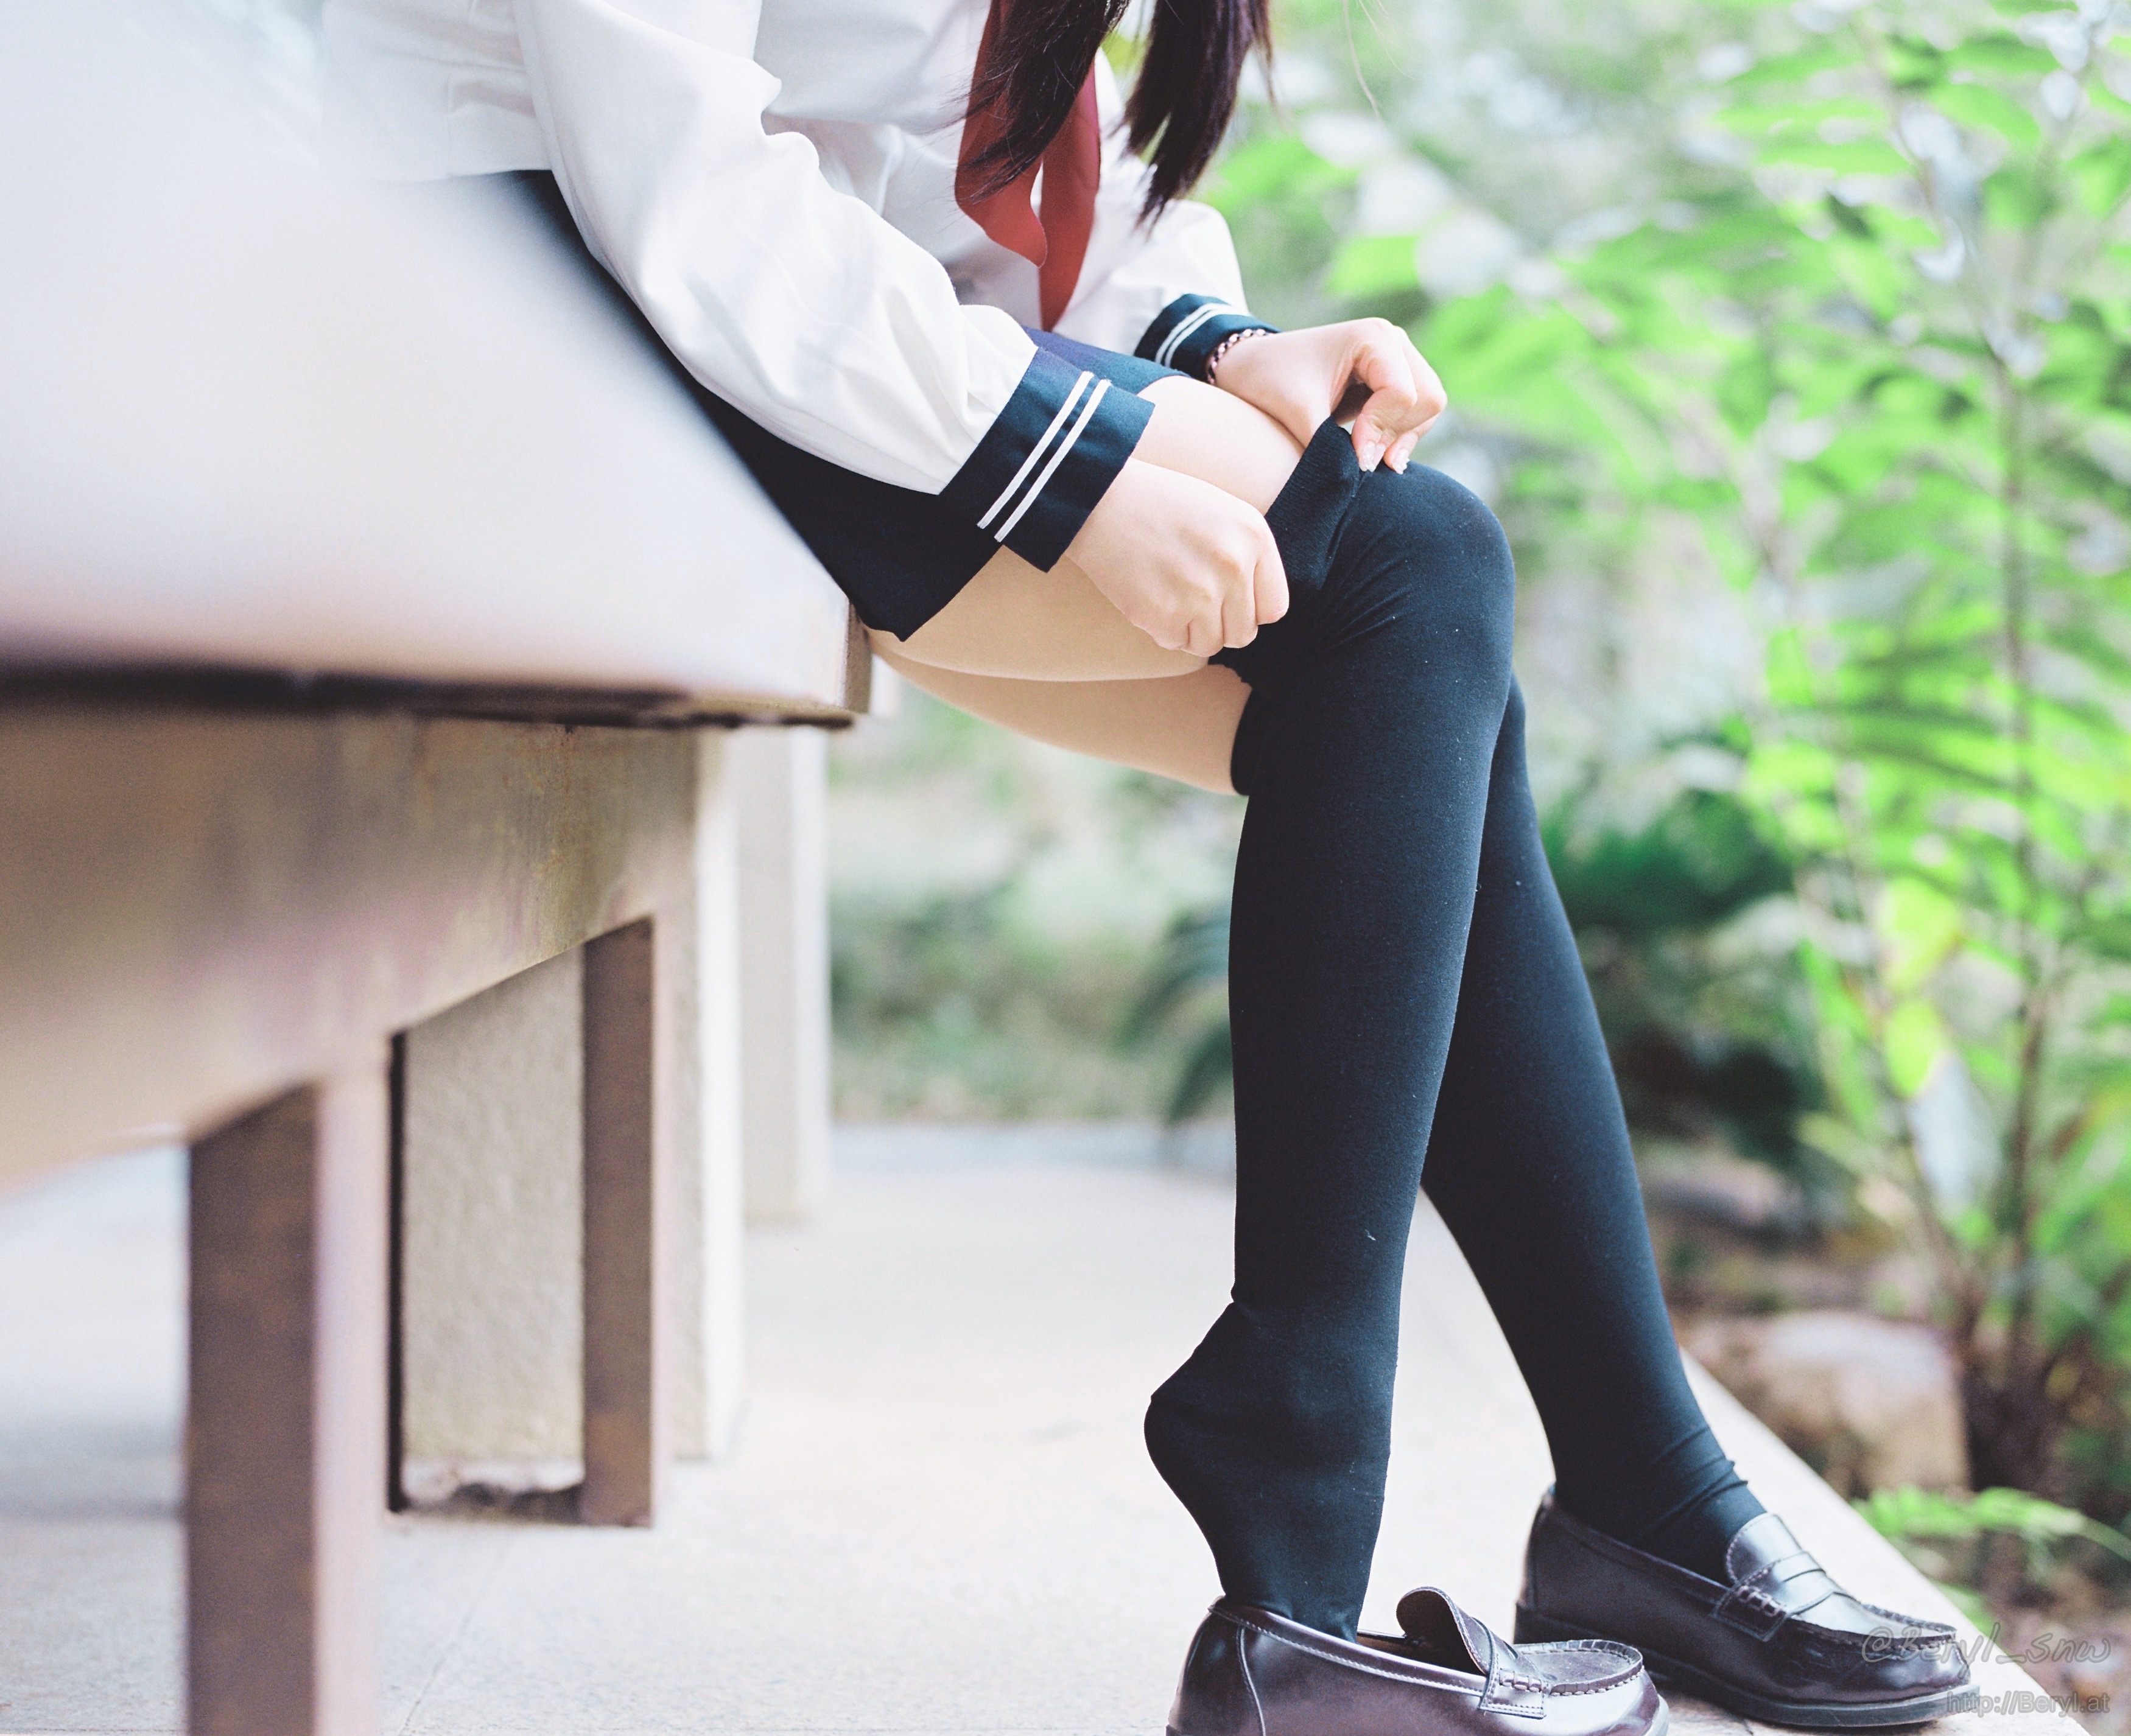
shoe, winter, bokeh, girl, white, grain, feet, cute, film, analog, leg, portrait, spring, foot, sitting, clean, fashion, jogging, clothing, human body, shoes, hands, legs, sneakers, footwear, tiny, faceless, uniform, school, kodak, socks, tights, kneesocks, longsocks, schoolgirl, schooluniform, mamiya, mamiyarz67, 6x7, mediumformat, kneehigh, kodakportra400, 110mm, wideopen, photo shoot